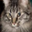
Label: cat